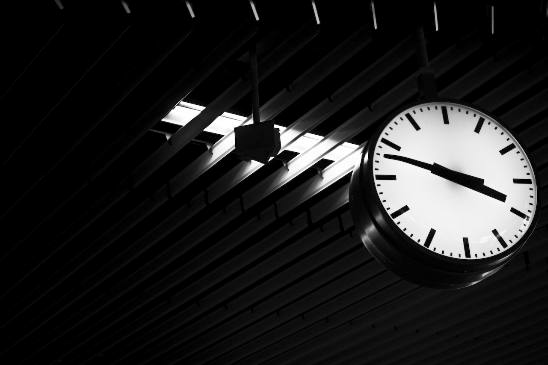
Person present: No